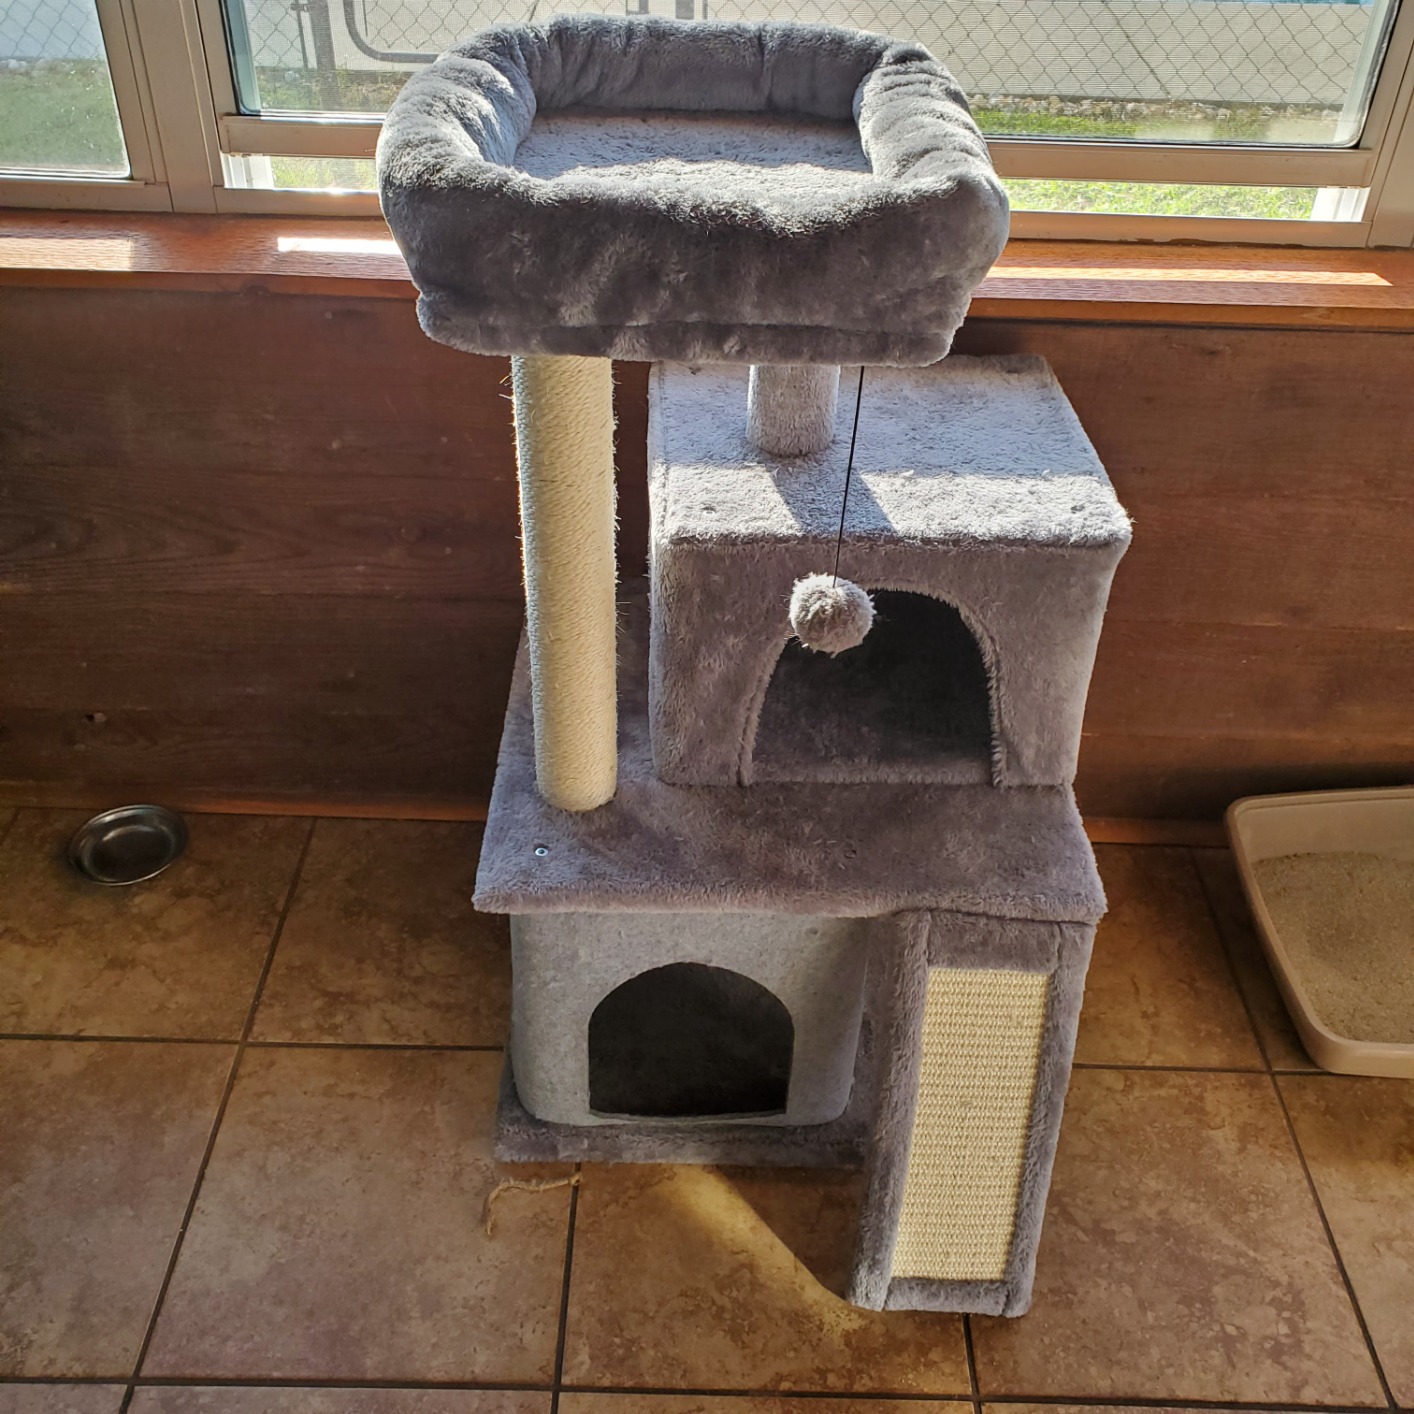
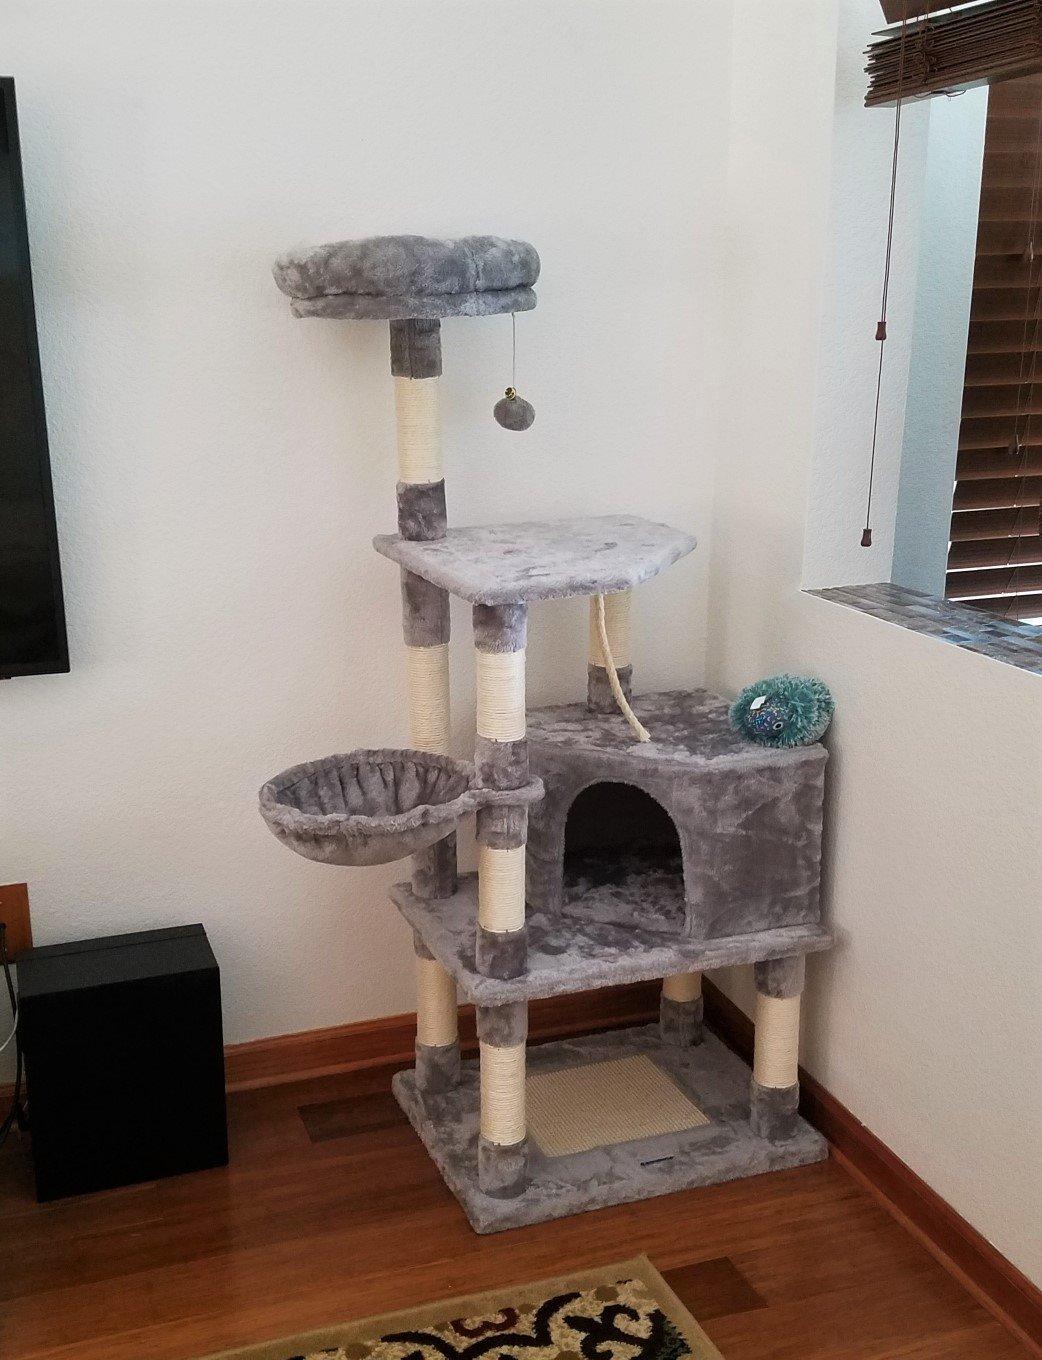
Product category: items_cat tree
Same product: no